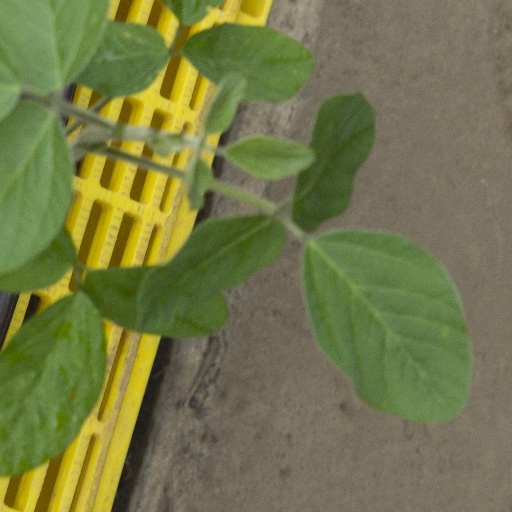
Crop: soybean